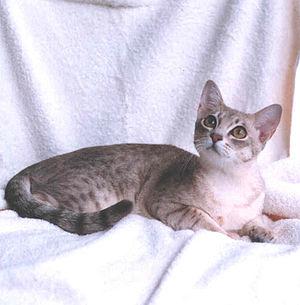
The Australian Cat Federation est un organisme australien créé en 1972 dont le but est d'améliorer l'élevage des chats de race, de reconnaître de nouvelles races et de veiller à garder des standards et des règles de compétition uniformes.
L'australian mist, également appelé spotted mist est une race de chat originaire d'Australie. Ce chat de taille moyenne est caractérisé par sa robe à poil court au motif spotted tabby ou blotched tabby.
La liste des races de chats ci-dessous se présente par ordre alphabétique.